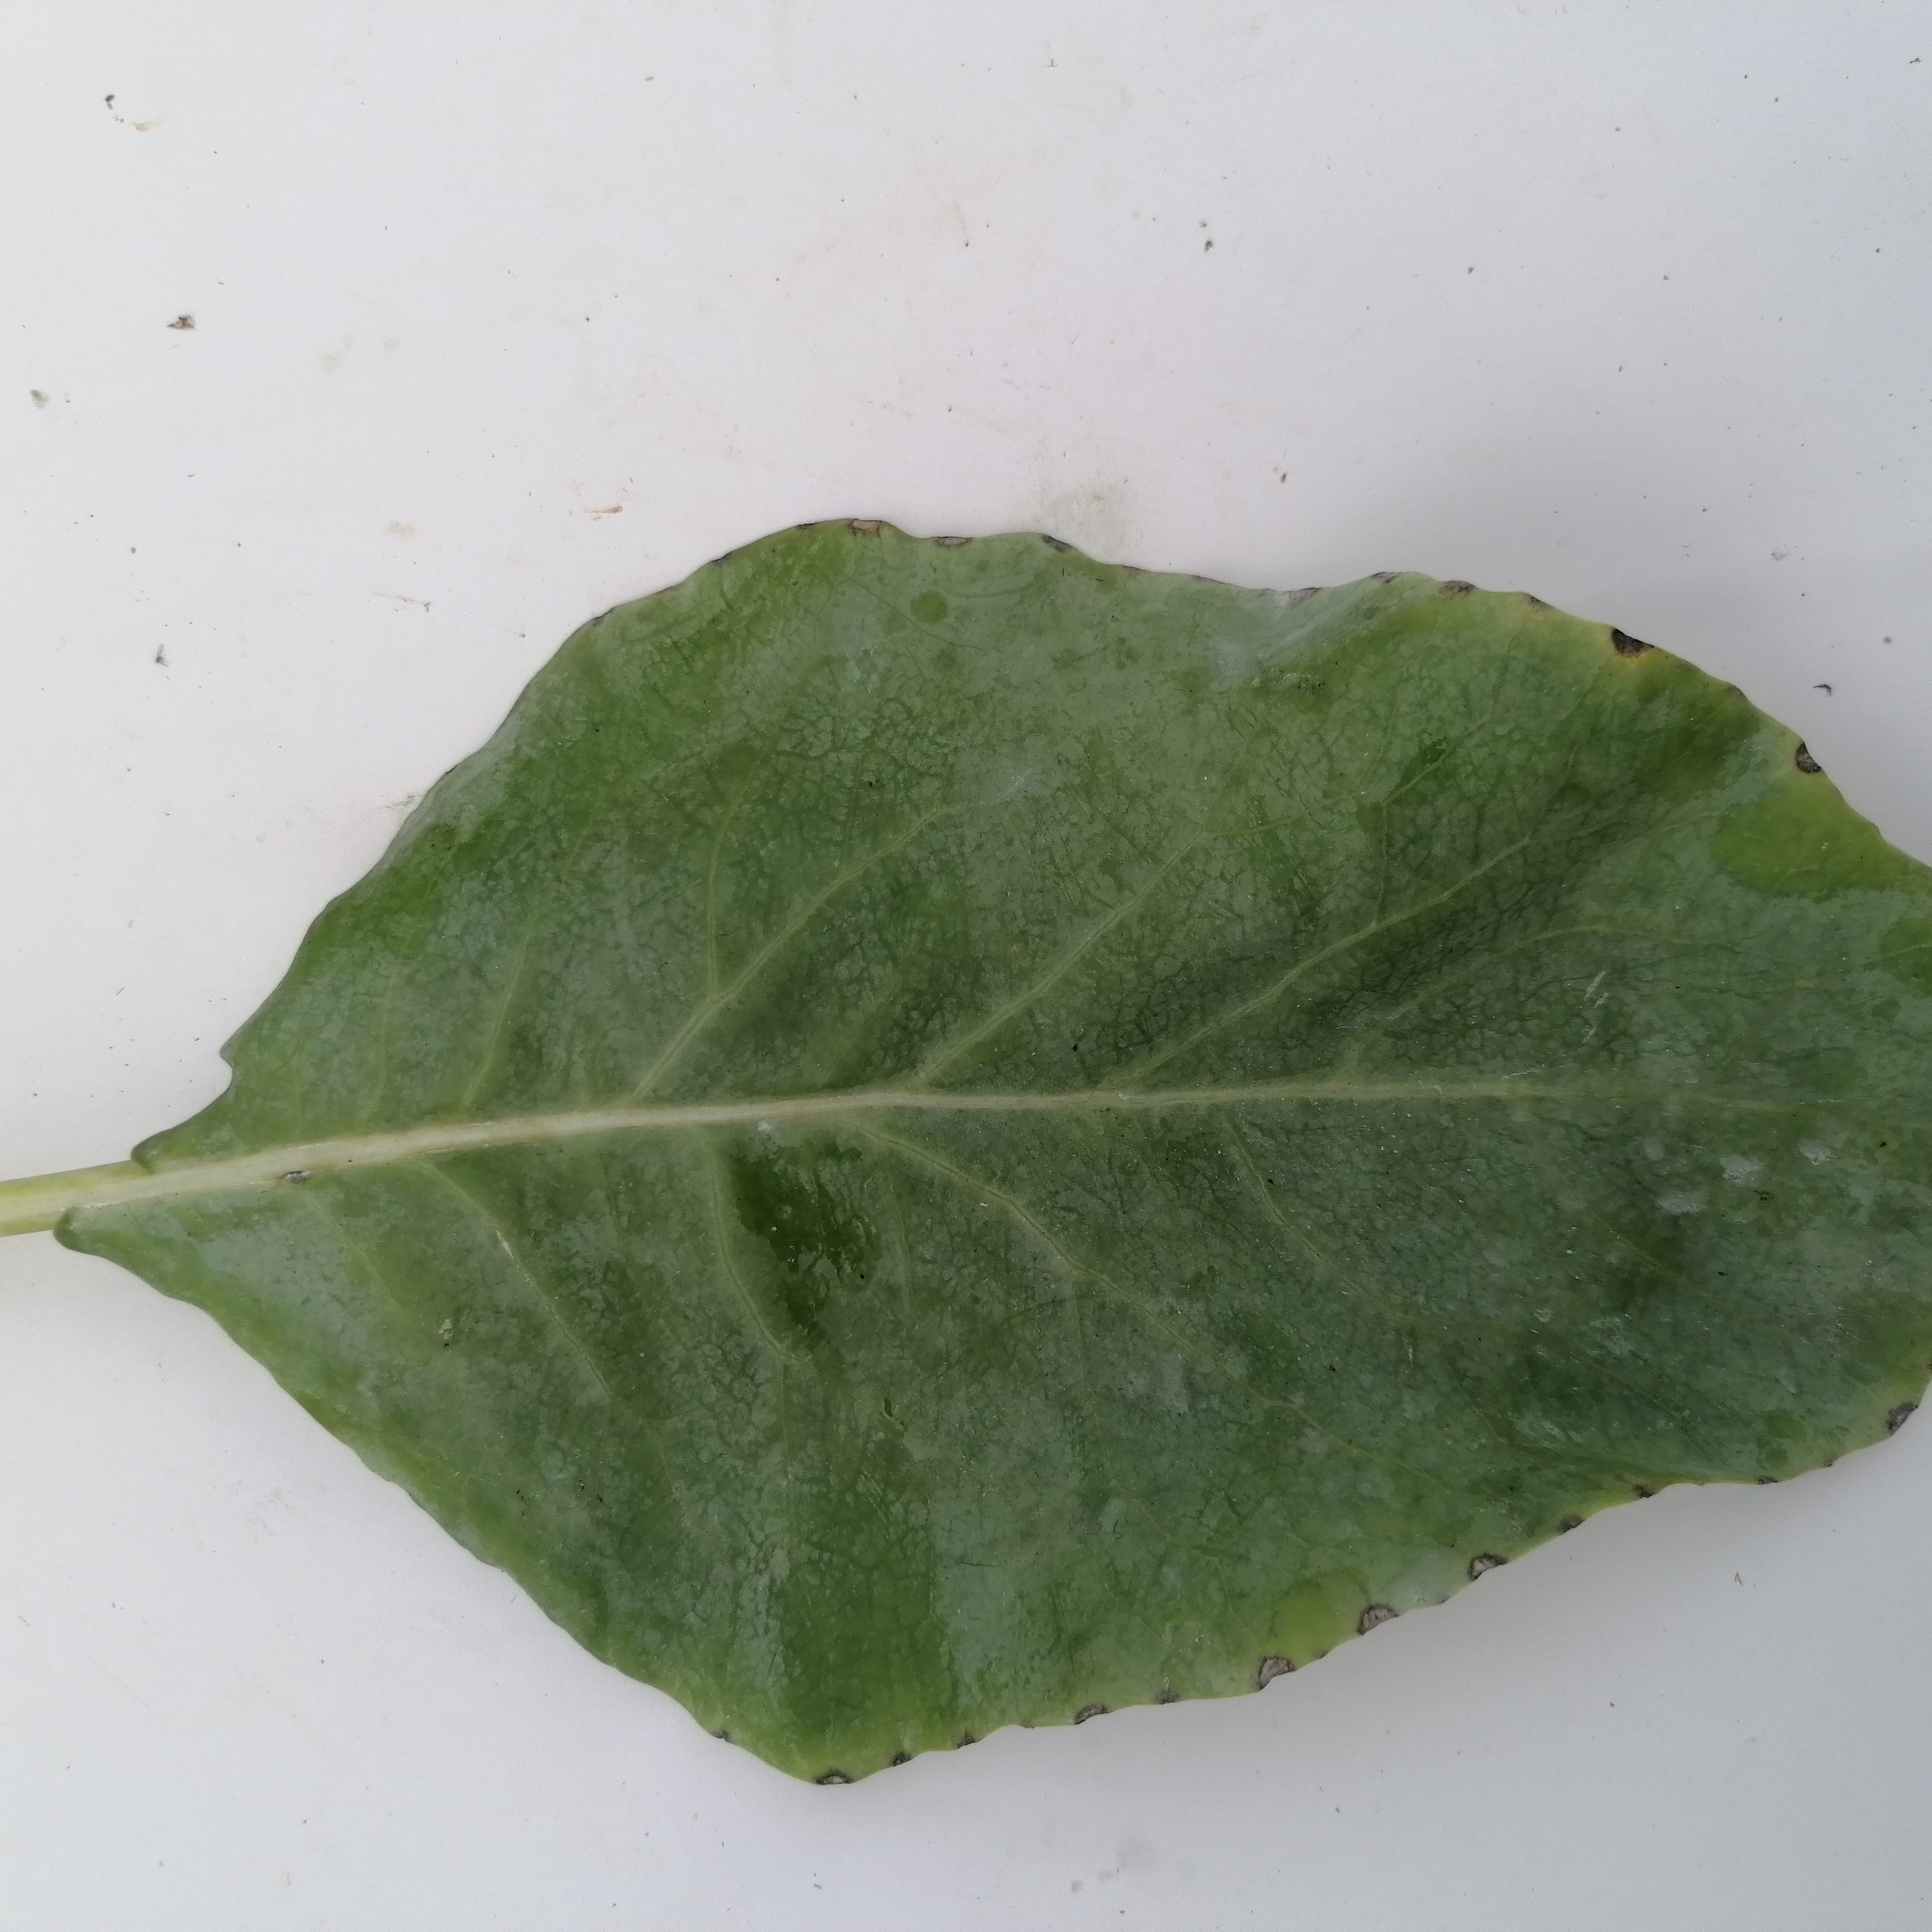
Label: Black Rot